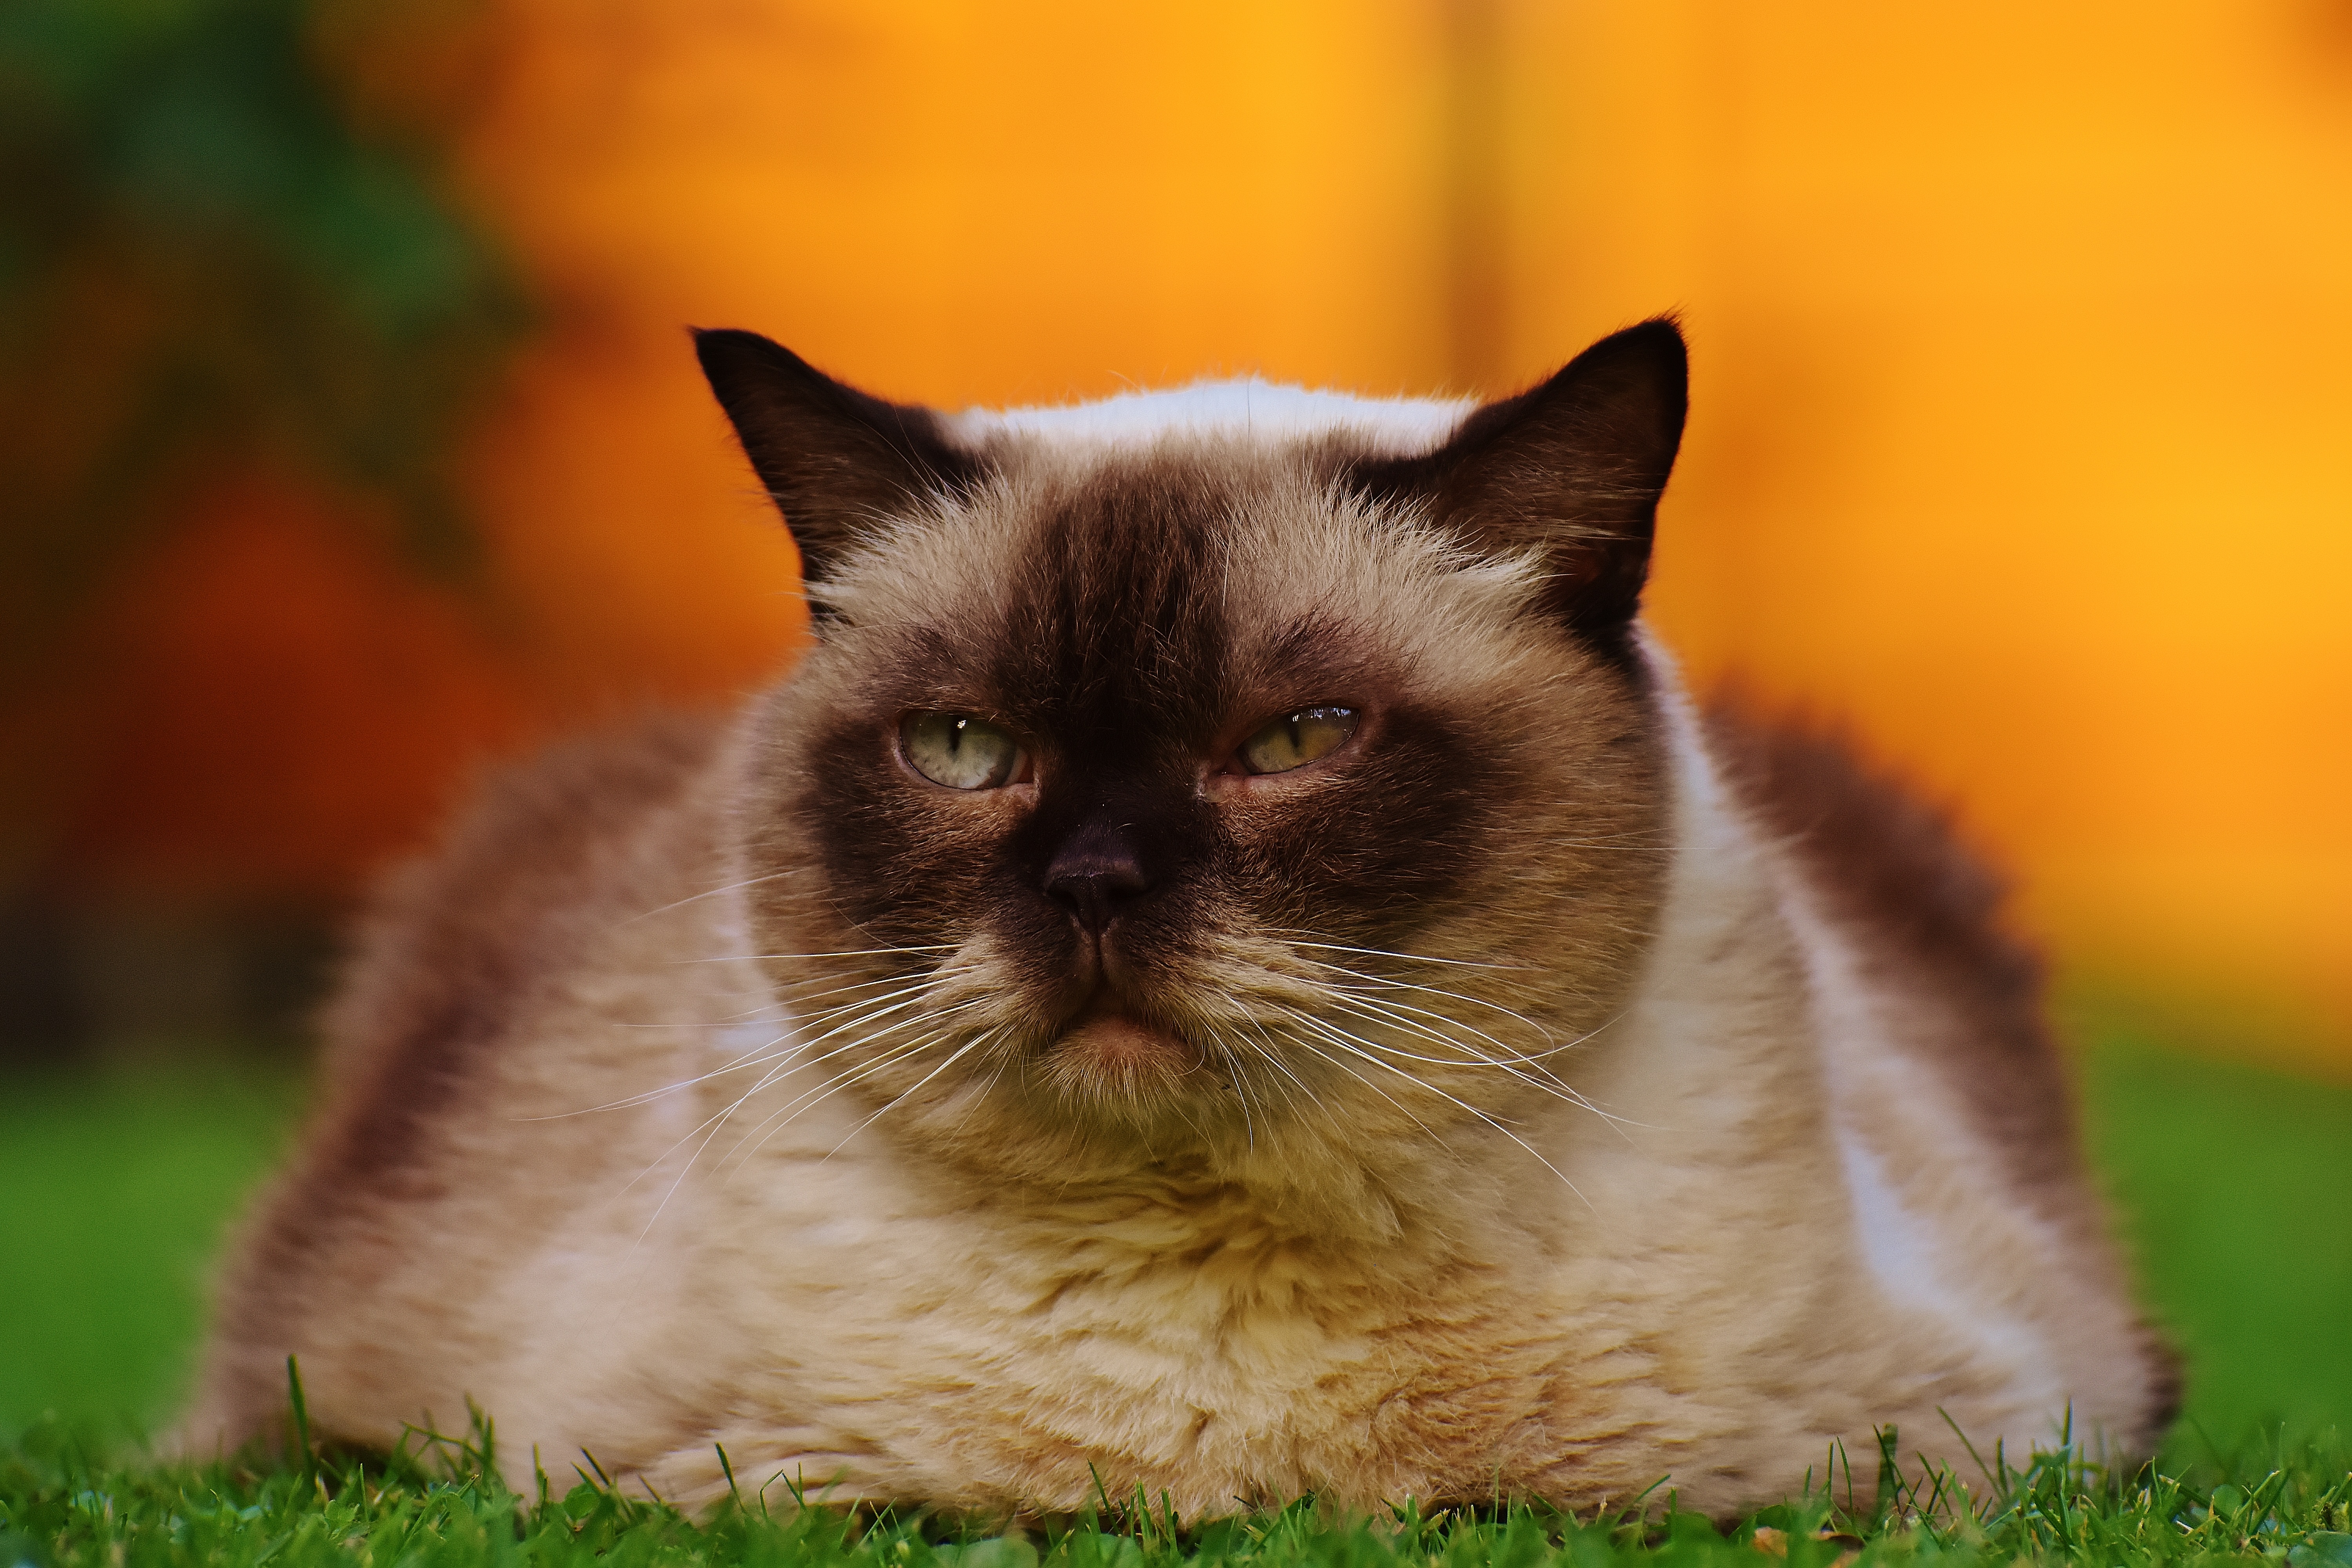
sweet, cute, fur, kitten, cat, brown, mammal, fauna, blue eye, thoroughbred, nose, whiskers, relaxation, beige, vertebrate, mieze, relaxed, burmese, british shorthair, concerns, small to medium sized cats, cat like mammal, carnivoran, domestic short haired cat